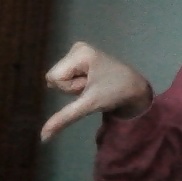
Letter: waw